2014 Brazilian Grand Prix

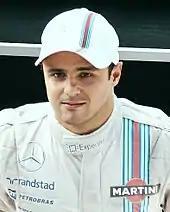
Felipe Massa finished third after a five-second time penalty for speeding in the pit lane.

Rosberg began to pull away from Hamilton, opening up a 1.2-second lead over his teammate while Massa was a further one second behind Hamilton. Ricciardo attempted to pass Vettel into the Senna S chicane on the start of the third lap but was not close enough to overtake. Massa was the first driver to have severe blistering on the soft compound tyres and was the first of the leading drivers to make a pit stop at the end of lap five for the change to the medium compound tyres, with Vettel, Bottas and Button making similar stops on the following lap. Rosberg held a one-second lead over Hamilton and made his first pit stop from the lead at the end of lap seven. Hamilton was more conservative on his tyres and went half a second faster in clear air. Massa was imposed a five-second penalty for speeding in the pit lane, and Hamilton made his pit stop from the lead at the conclusion of lap eight and came out narrowly behind teammate Rosberg.